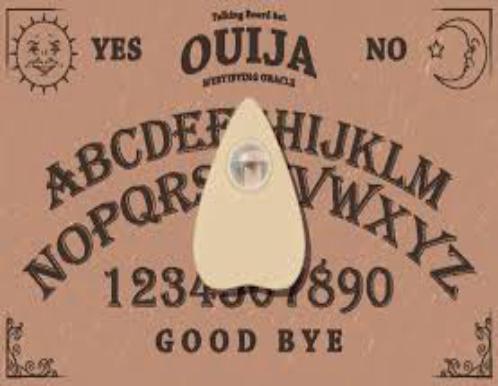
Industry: Leisure